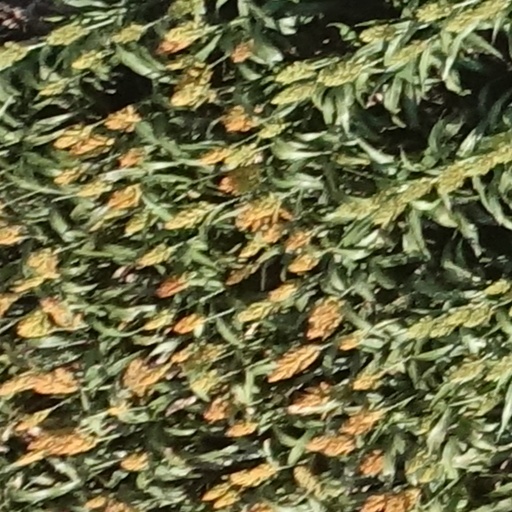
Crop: sorghum